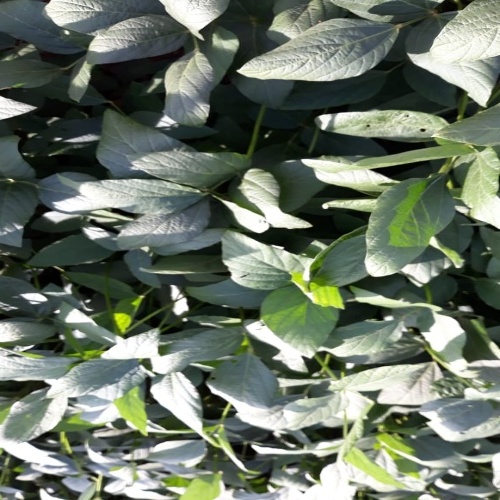
Label: Diabrotica_speciosa